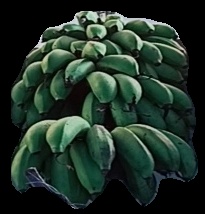
Variety: rasbale
Grade: grade2